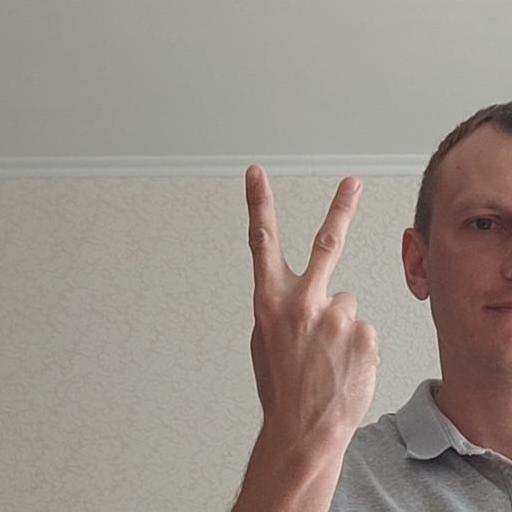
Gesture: peace_inverted